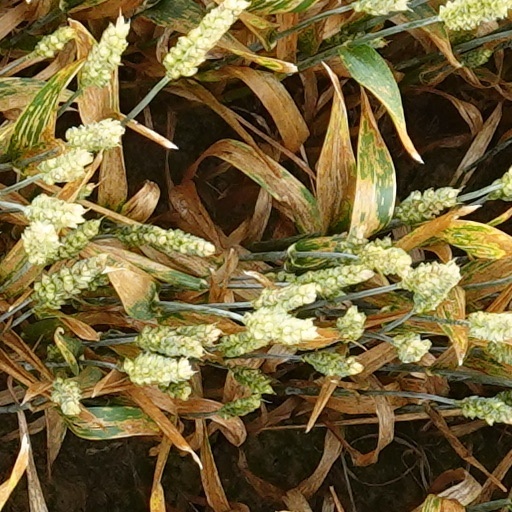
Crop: wheat